Manatee

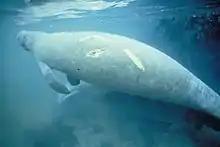
Manatee bearing scars on its back from a boat propeller.

The main causes of death for manatees are human-related issues, such as habitat destruction and human objects. Natural causes of death include adverse temperatures, predation by crocodiles on young, and disease.